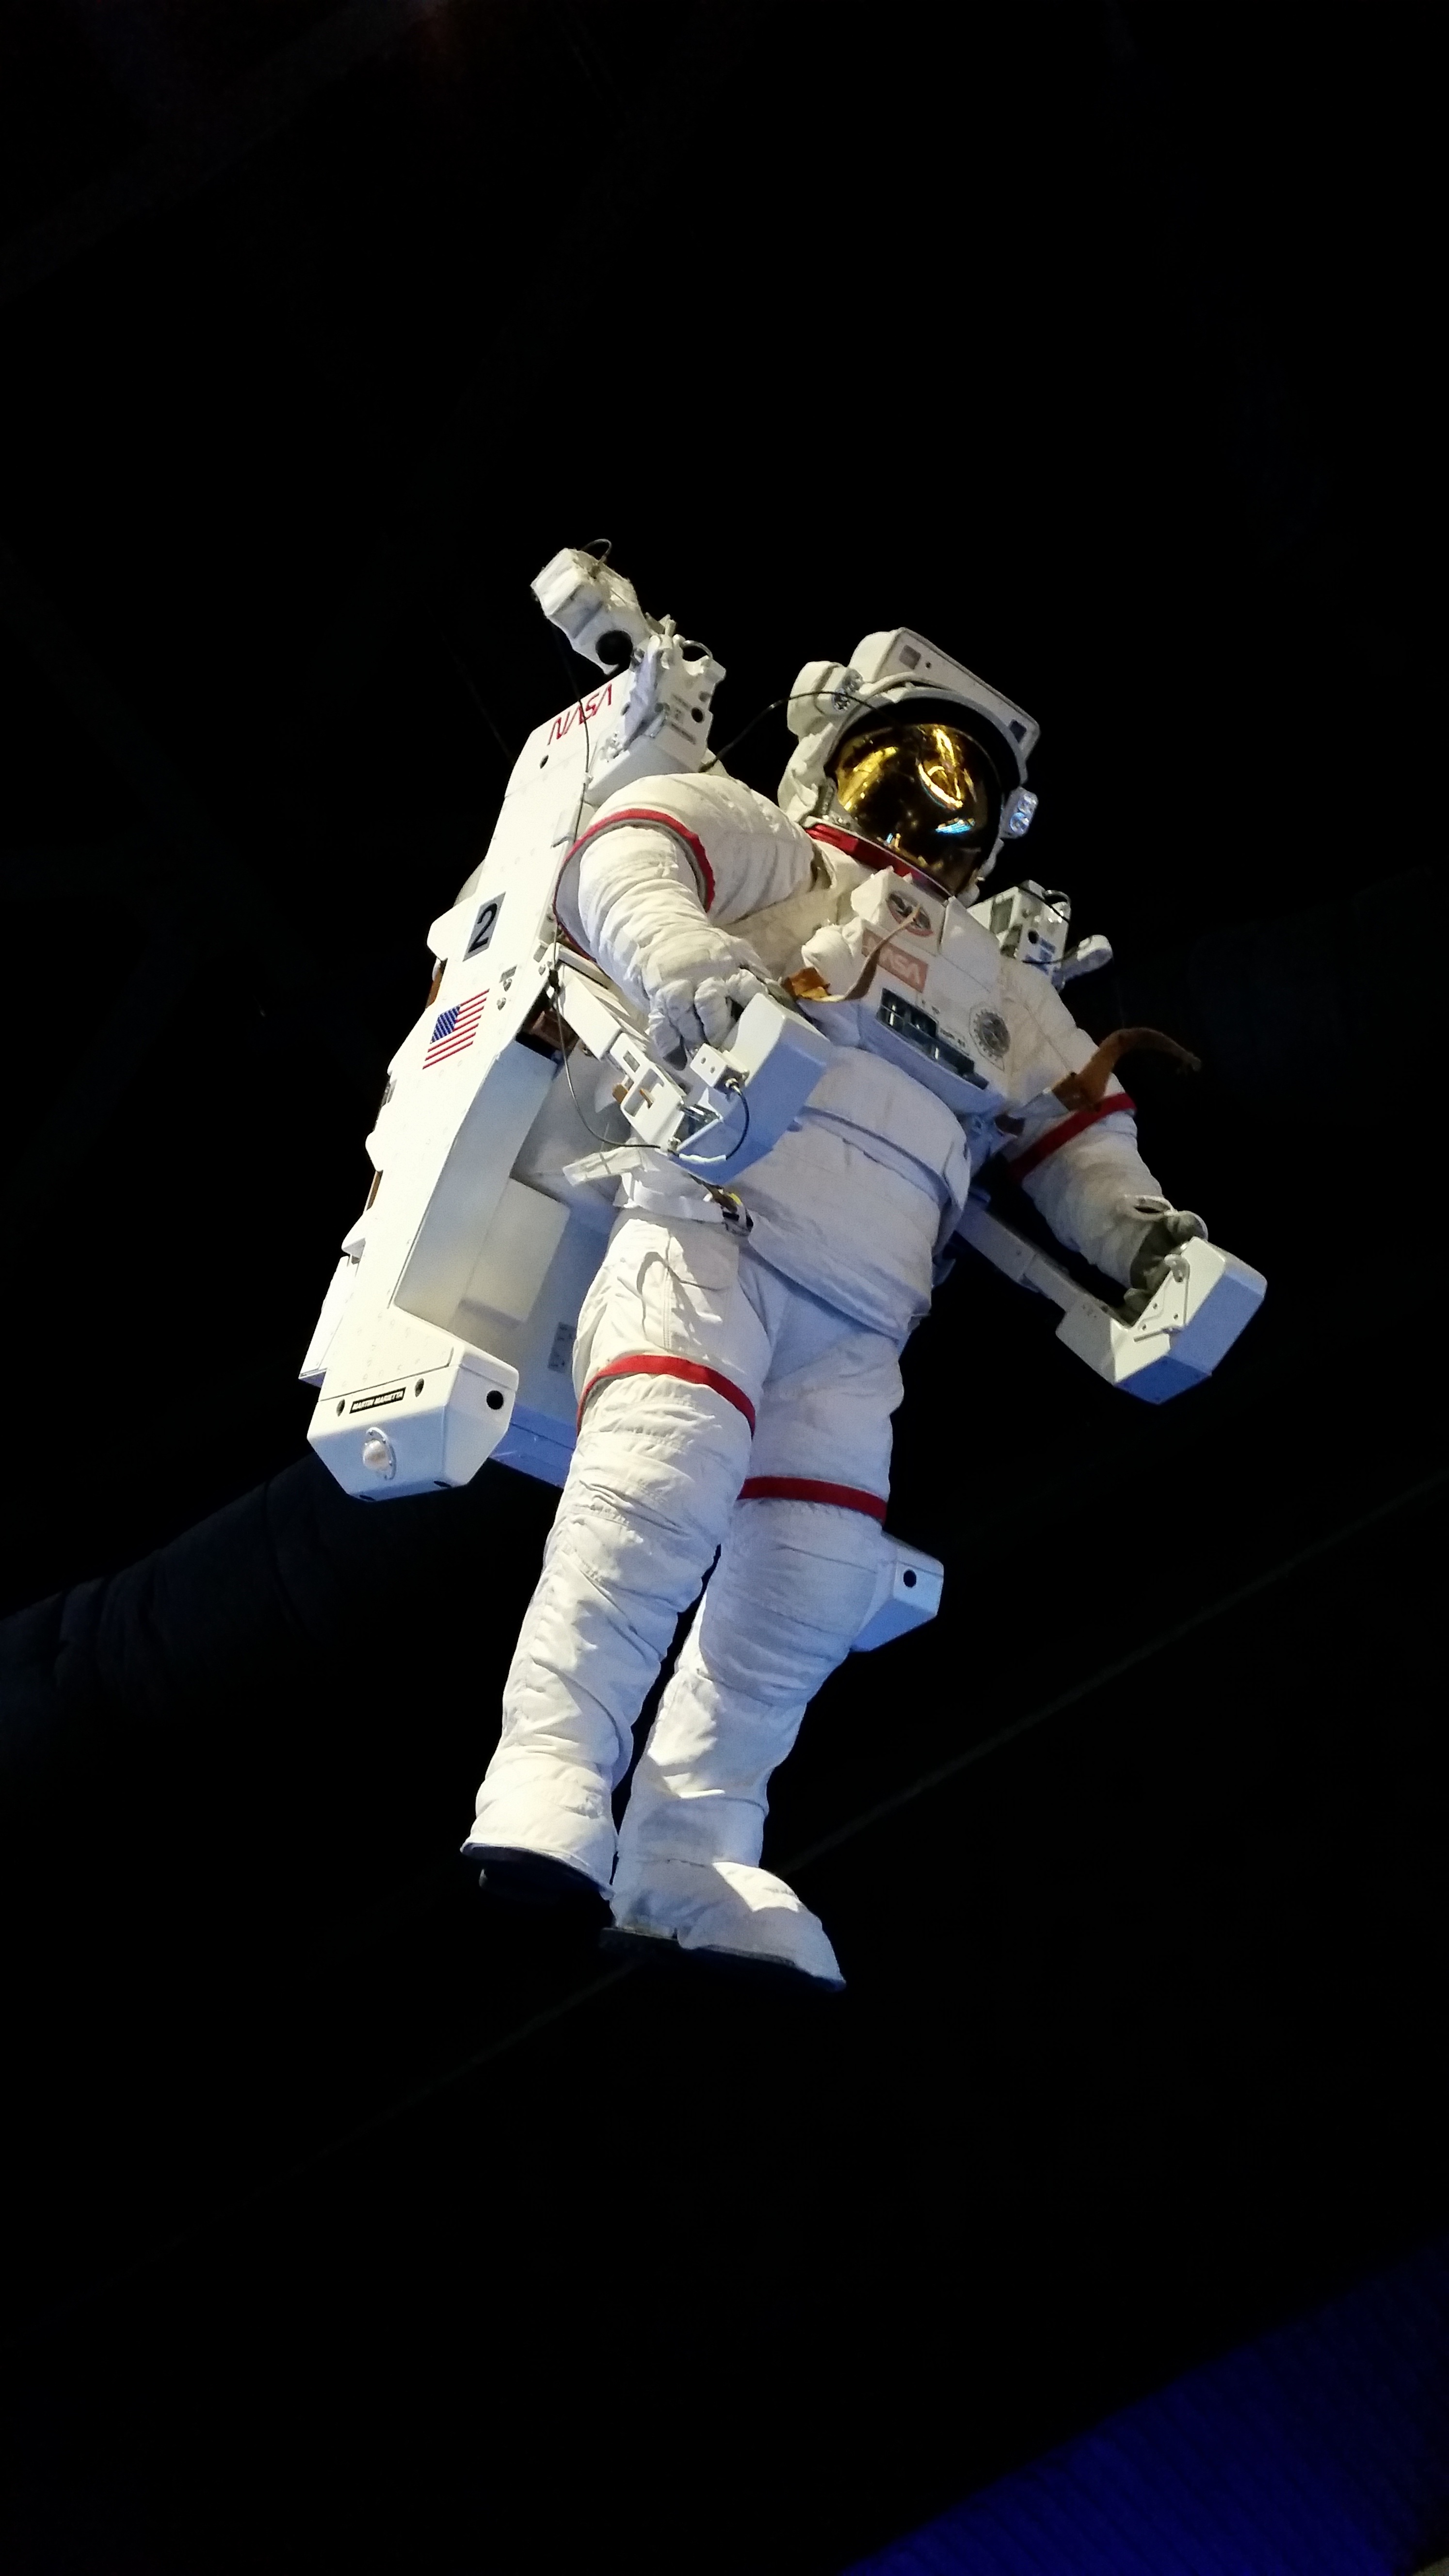
person, space, profession, rocket, mission, astronaut, launch, science, discovery, exploration, screenshot, spacecraft, canaveral, kennedy space station